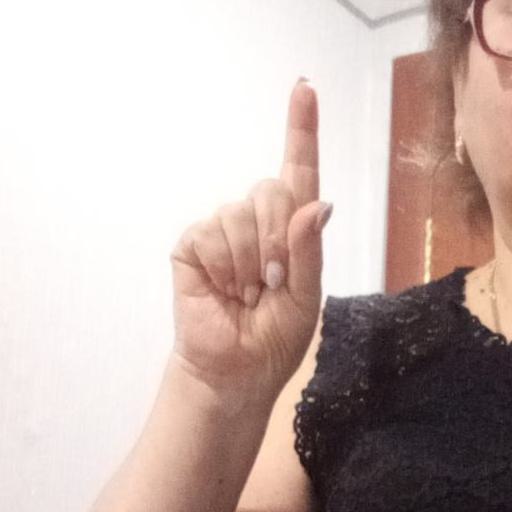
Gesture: one